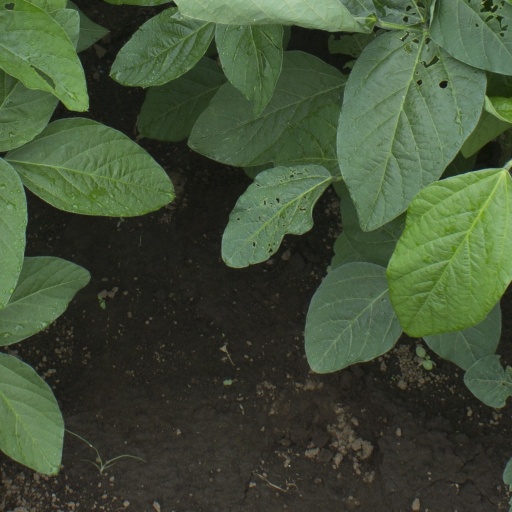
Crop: soybean